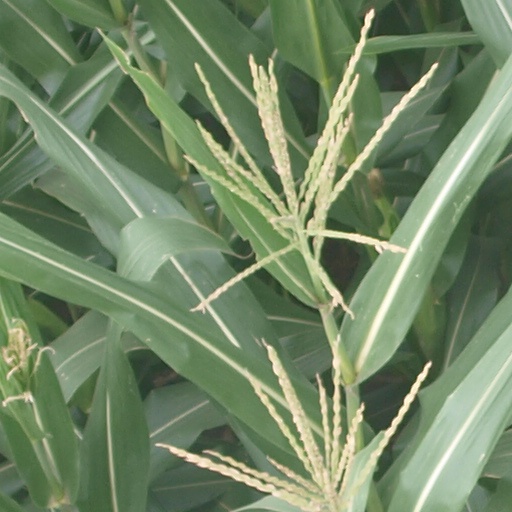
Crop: maize; corn